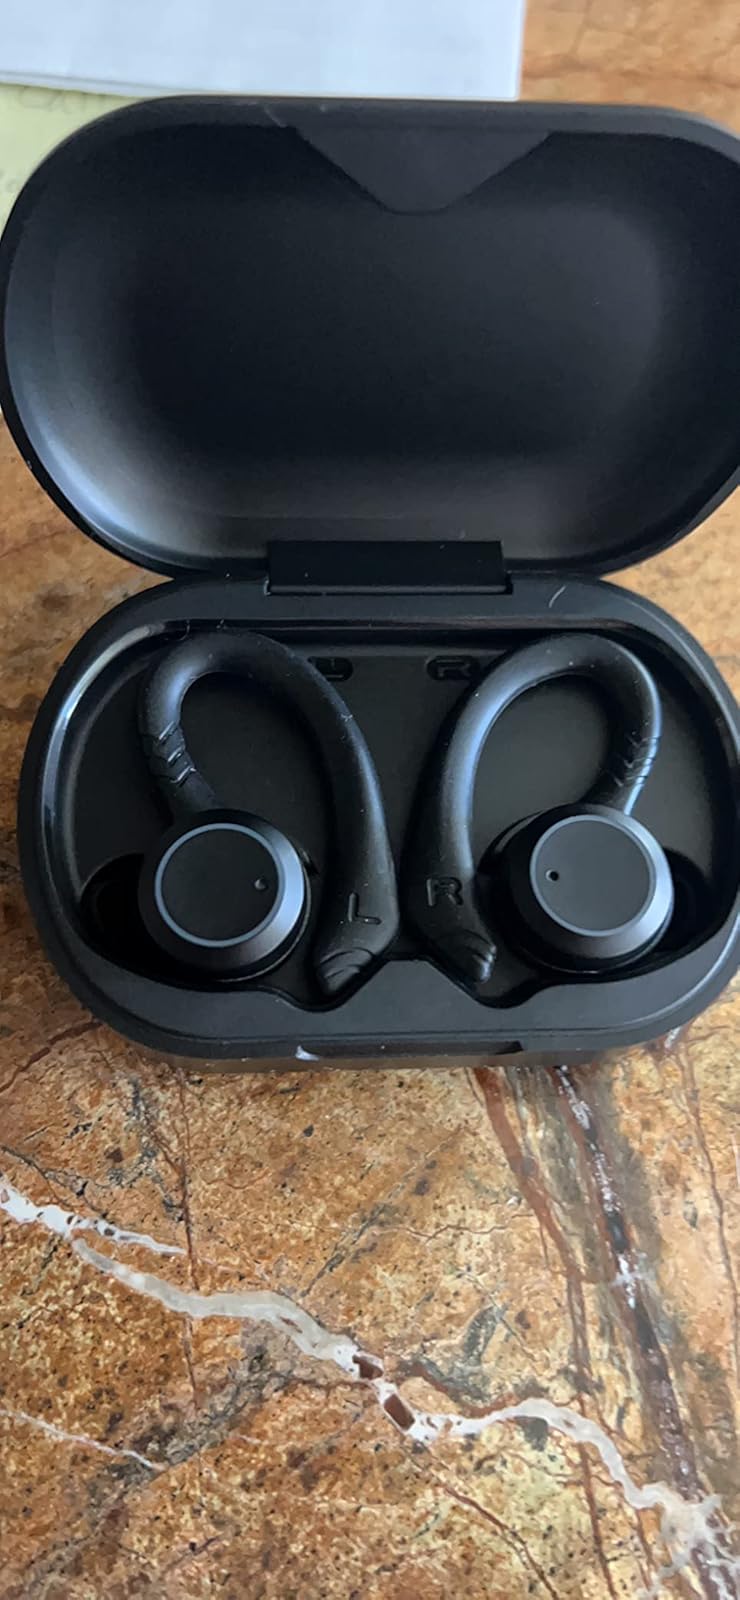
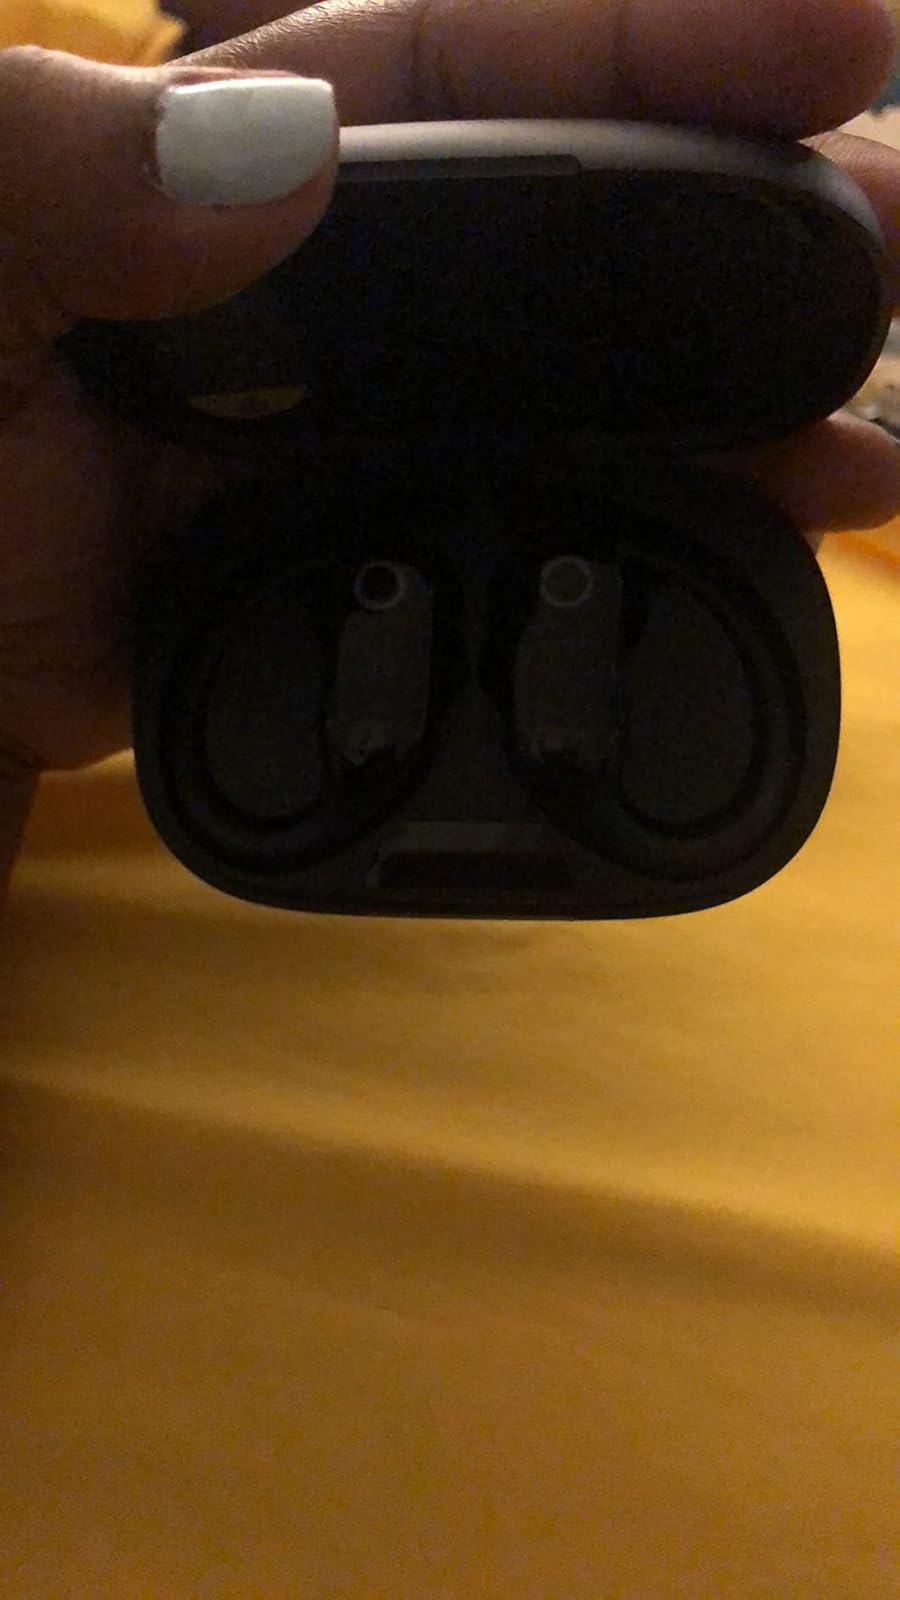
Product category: earbuds
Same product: no